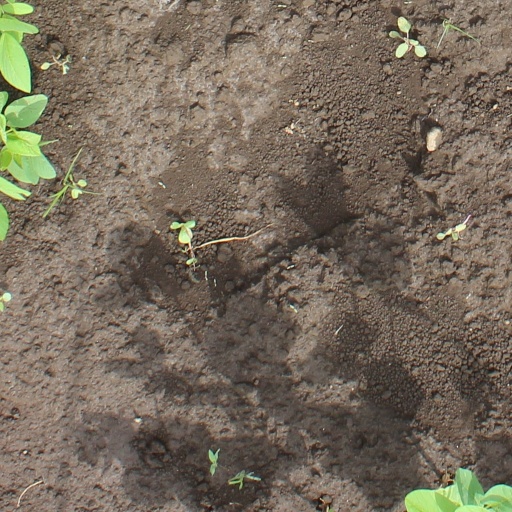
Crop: soybean